Mimesis (biology)

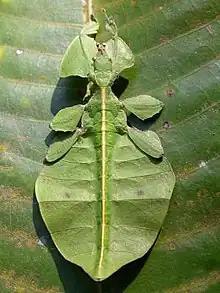
The walking leaf insects (Phylliidae) from the Indo-Pacific region resemble tree leaves in appearance and posture.

In biology, mimesis (from ancient Greek μίμησις "mímēsis", "imitation") is a form of crypsis where living creatures mimic the form, colour and posture of their surroundings to avoid being noticed from their surroundings by predators depending on sight. One view is that mimesis, being a form of crypsis, differs from mimicry, but in English, mimesis is often counted as one of several forms of mimicry.